Port Grand

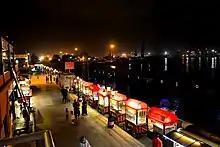
A view of Port Grand, Karachi.

Port Grand Food and Drink and Entertainment Complex is a recreational area built in Karachi, Sindh, Pakistan. It is located along the waterfront of the 19th century Native Jetty Bridge that connects the Karachi Port Trust to Keamari and spans the western end of Chinna Creek to the Harbour. The project was a result of joint efforts made by the Karachi Port Trust and a private company Grand Leisure Corporation. The complex was opened for public on 28 May 2011, with then Governor of Sindh, Ishratul Ibad inaugurating the complex. The complex is a hub of shopping, dining, cultural and coastal recreational activities in the city.